Loli (district)

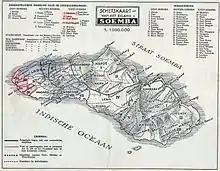
Historical Map of Sumba from 1925, with the area labeled "Lauli" roughly corresponding to the modern district

The district shares its name with the Loli clan residing in the town of Waikabubak (today a separate district) and the Loli countryside. Historically, it was also spelled as Lauli, a term which applied to the area.